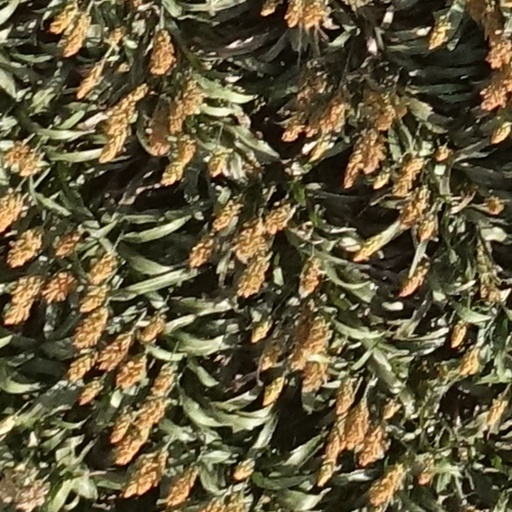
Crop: sorghum